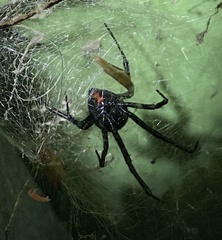
Species: Lactrodectus_hesperus